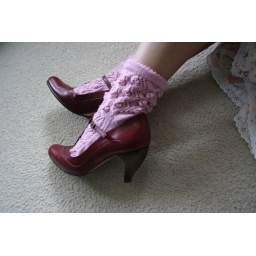
Pattern &amp;quot;Movie Socks&amp;quot; from book &amp;quot;The Joy of Sox&amp;quot;Yarn- Bendigo Woollen Mills luxury 4 ply in pink